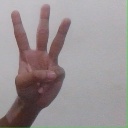
अक्षर: व